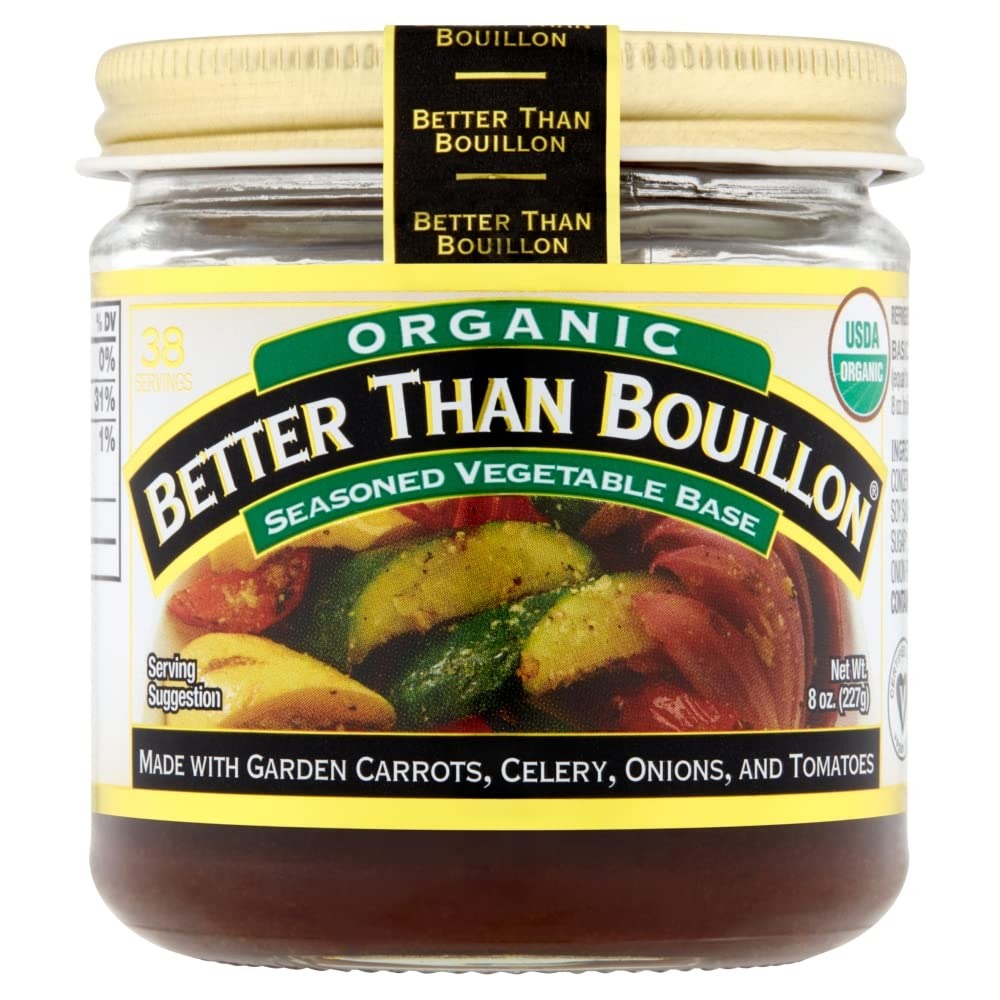
Item Name: Better Than Bouillon Organic Vegetable Base, Made from Seasoned & Concentrated Vegetables, Organic & Vegan, Makes 9.5 Quarts of Broth, 8 OZ Jar (Single)
Bullet Point 1: From marinades, glazes and vegetables to soups, sides and slow cooker dishes, Organic Better Than Bouillon Seasoned Vegetable Base adds flavor to all your favorite dishes.
Bullet Point 2: Made by combining pureed carrots, celery, onions and tomato and aromatic seasonings.
Bullet Point 3: 1 teaspoon of Better Than Bouillon is equal to 1 bouillon cube.
Bullet Point 4: Refrigerate after opening.
Value: 1.0
Unit: Count

Price: 8.08